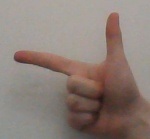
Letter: yaa